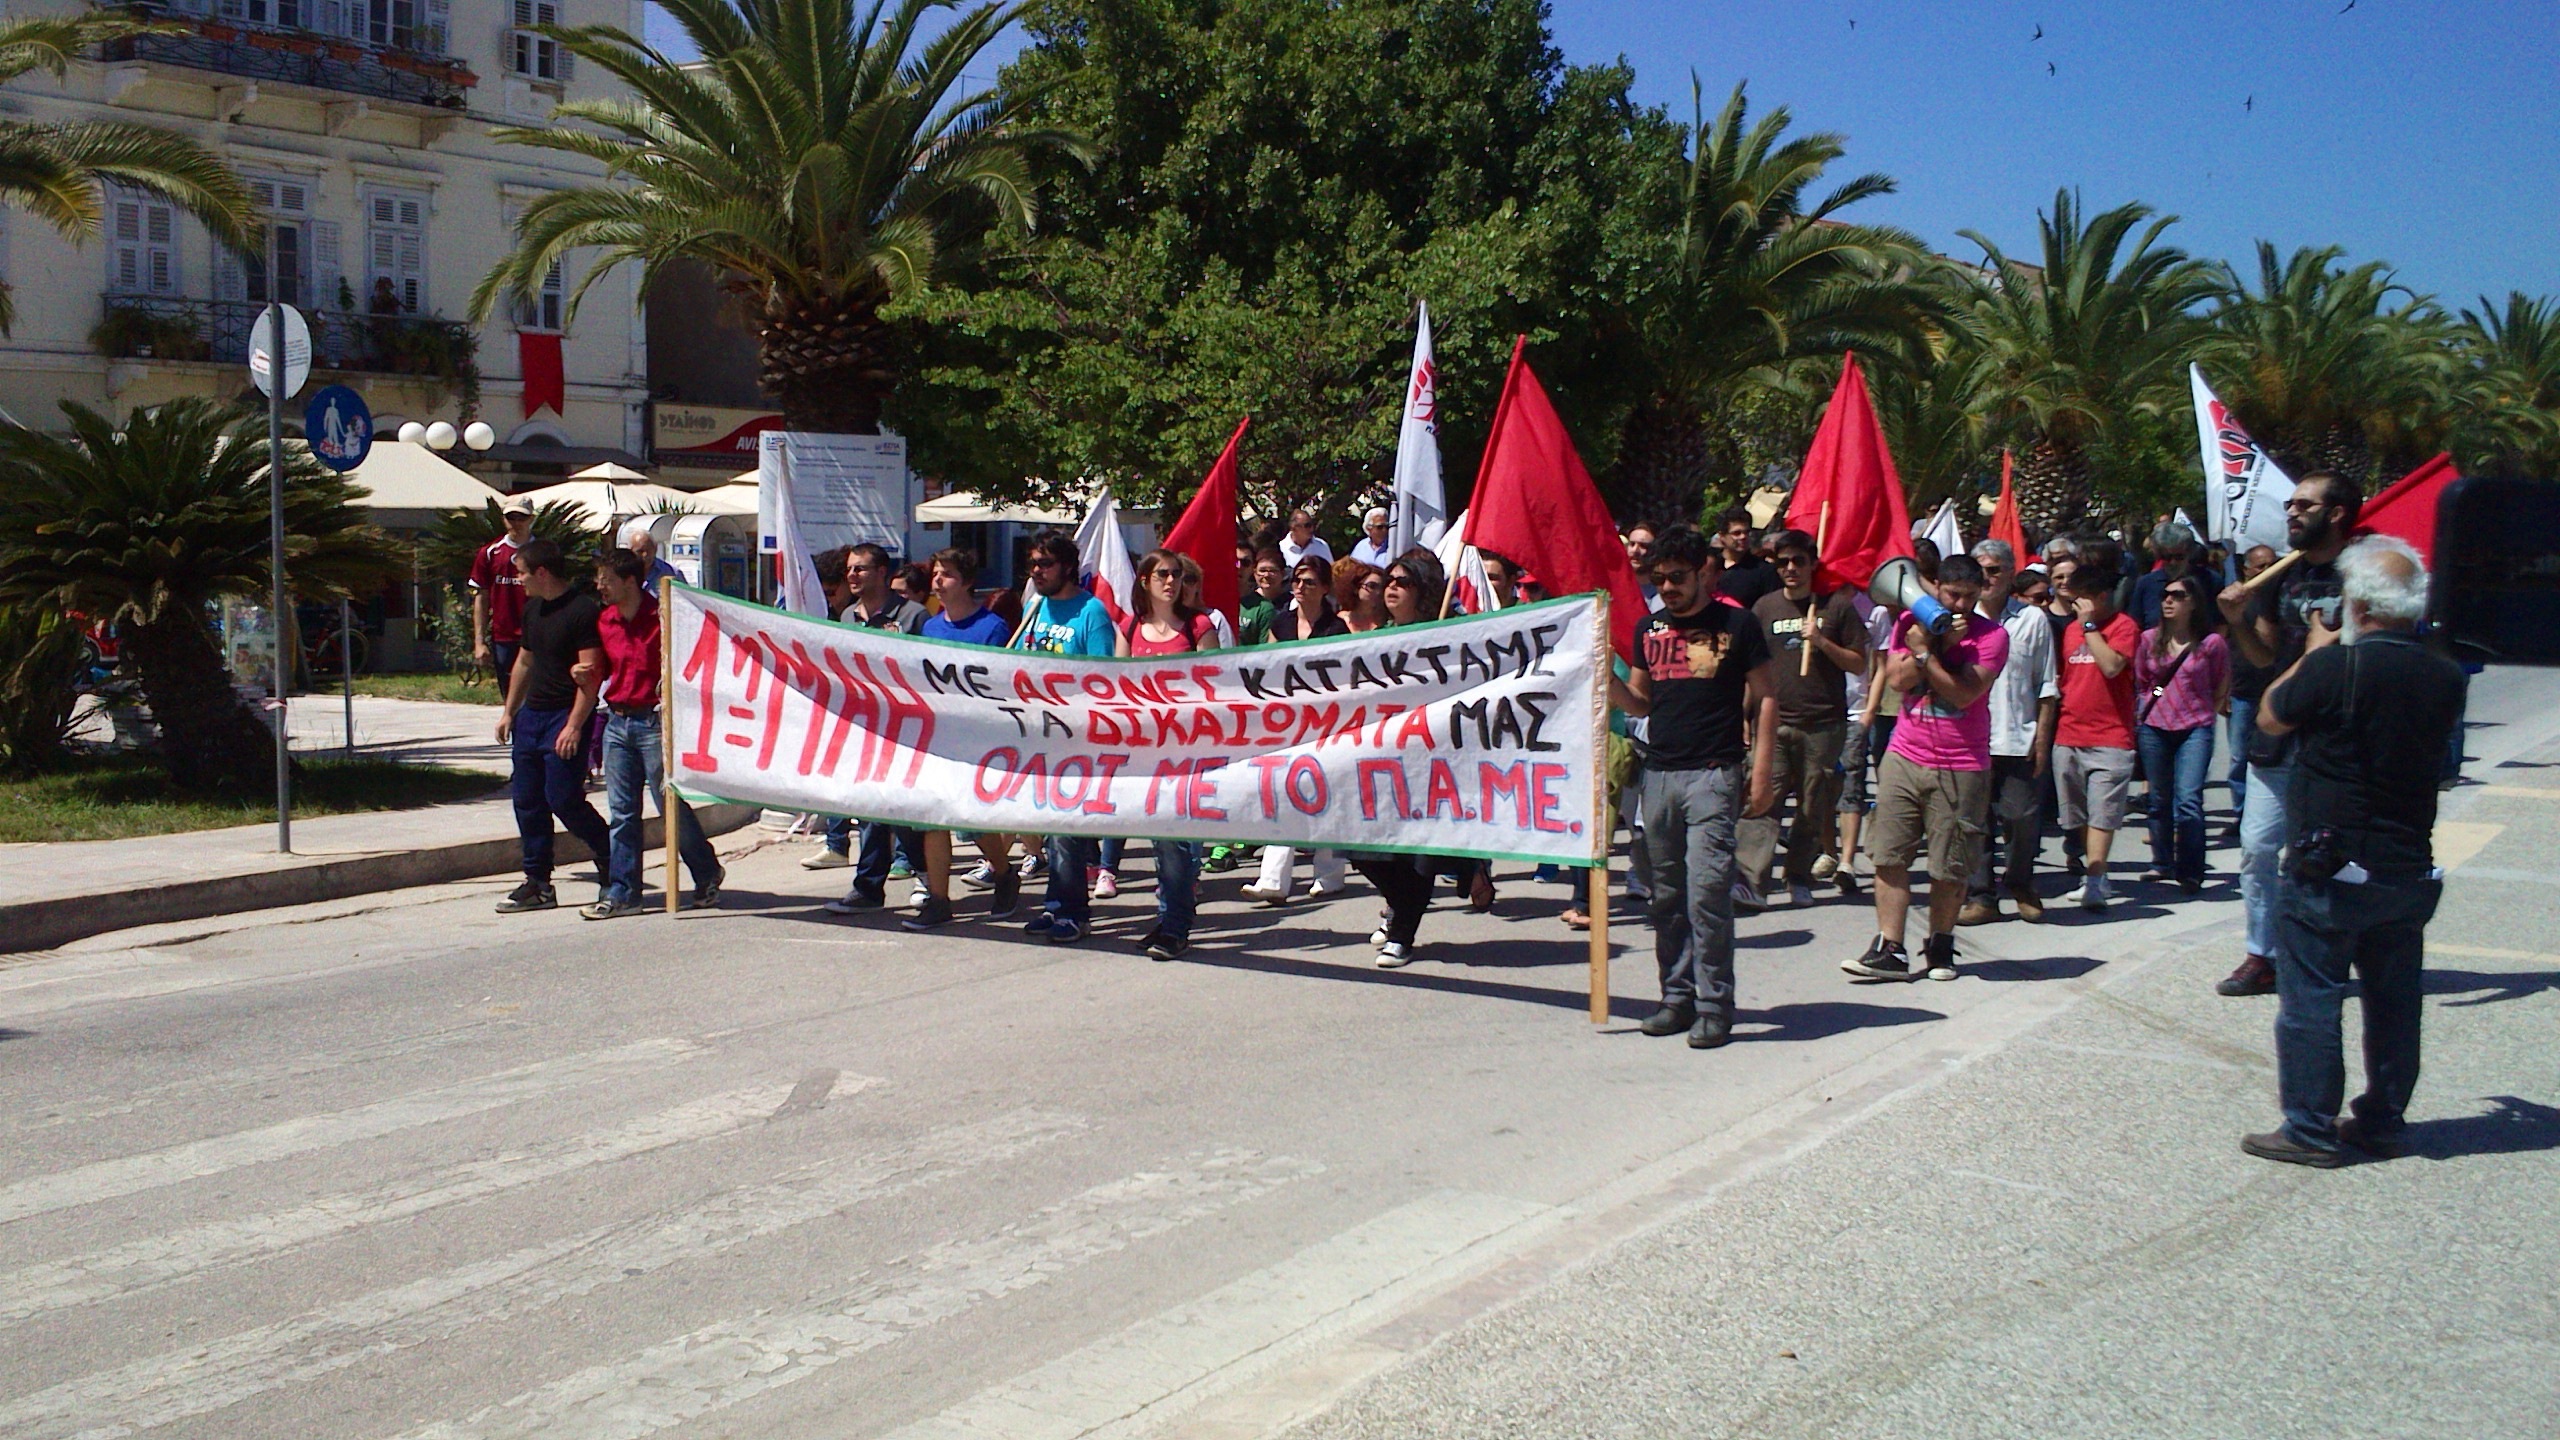
parade, festival, greece, event, demonstration, marching, may 1